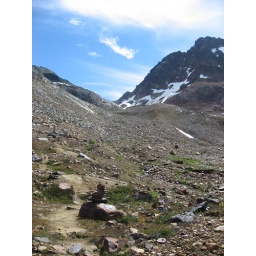
The rocky trail coming down from Spider Gap is marked by small rock towers like this one.